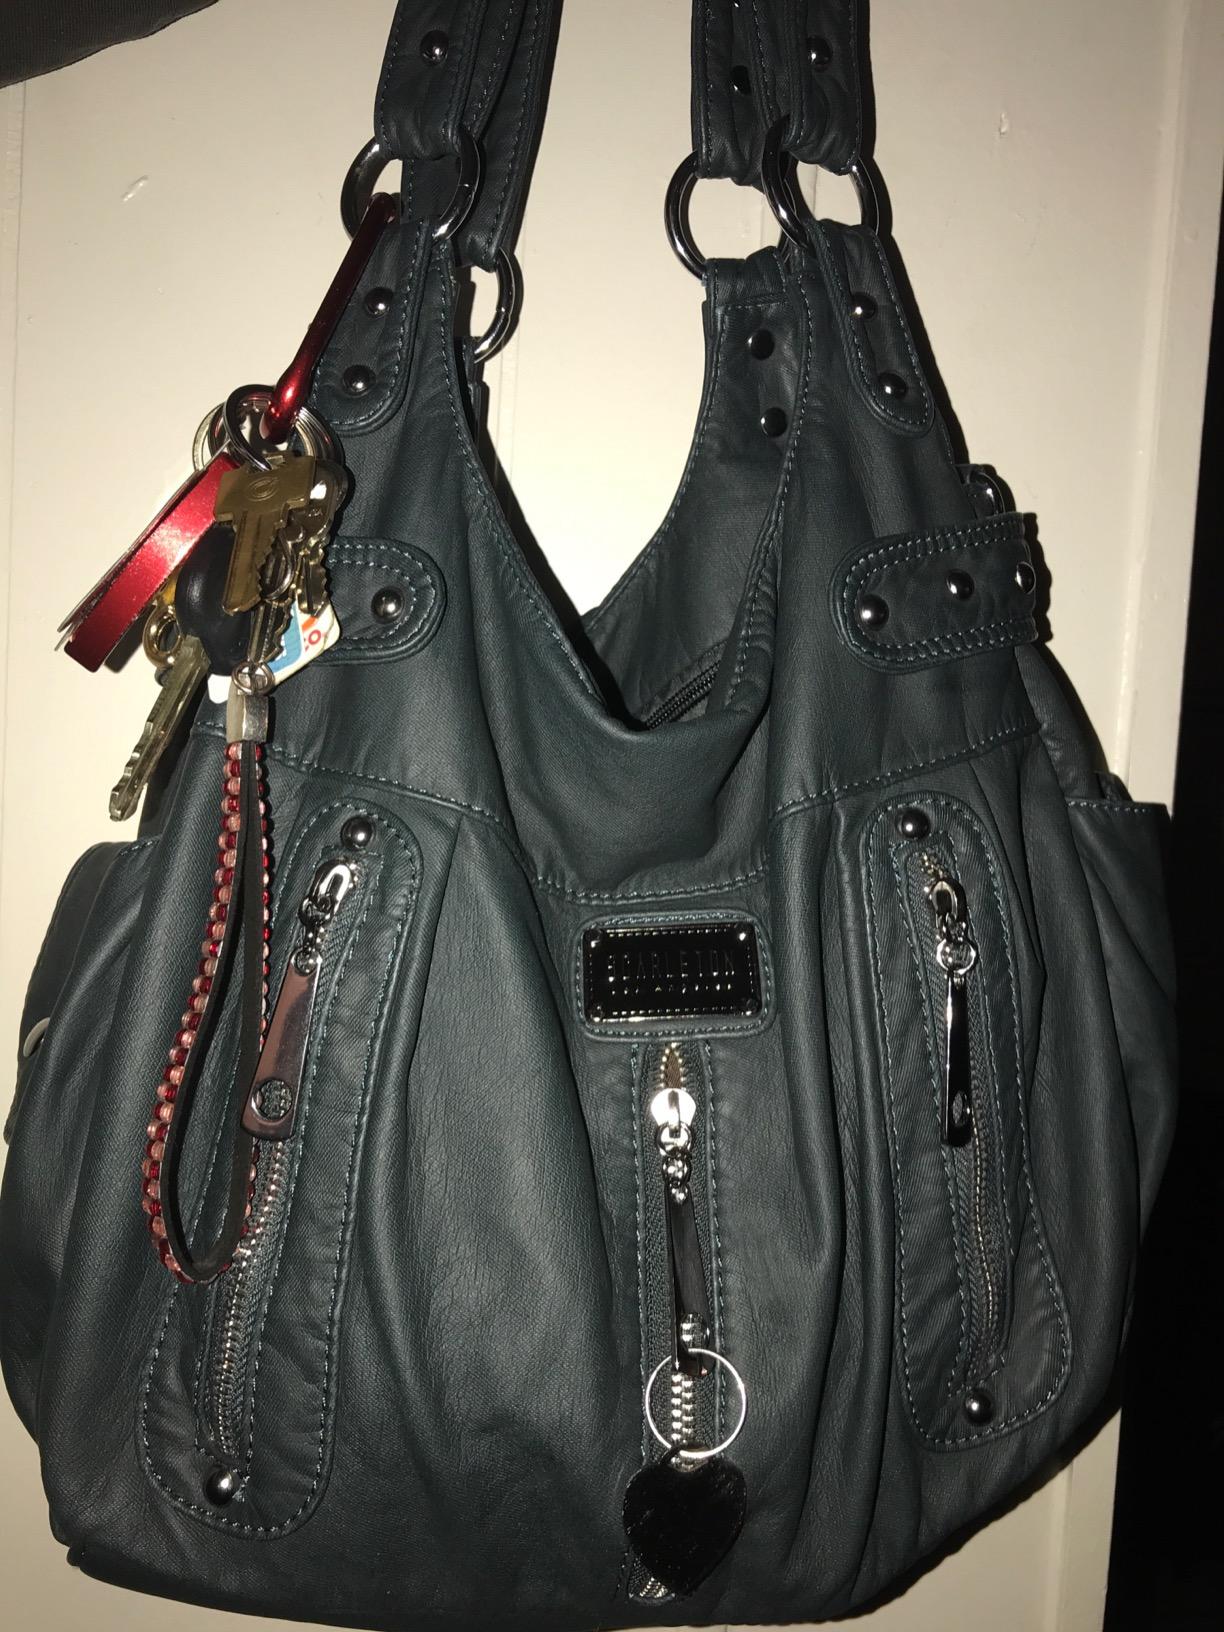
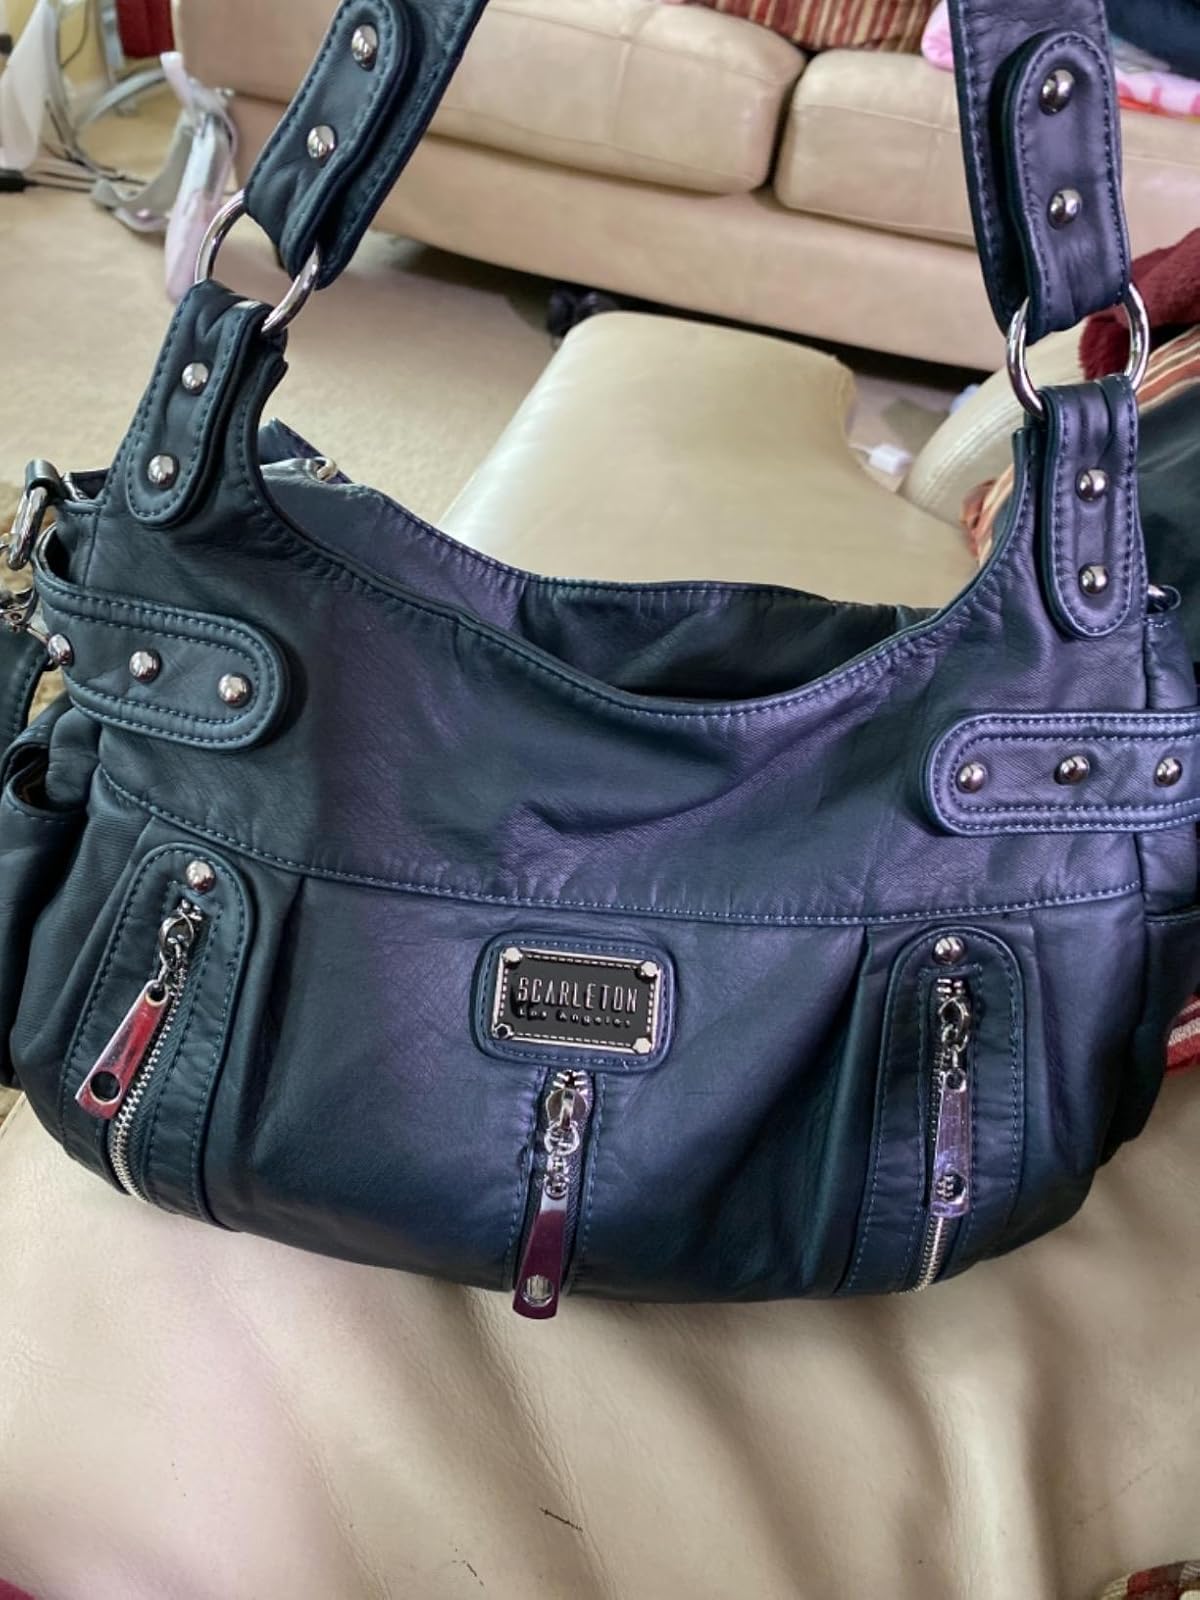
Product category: accessories_handbag
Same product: yes